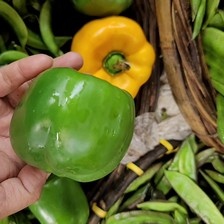
Label: capsicum